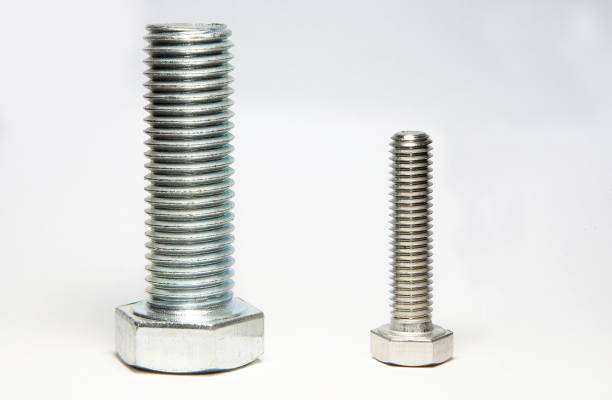
Adjective: bigger
Antonym: smaller